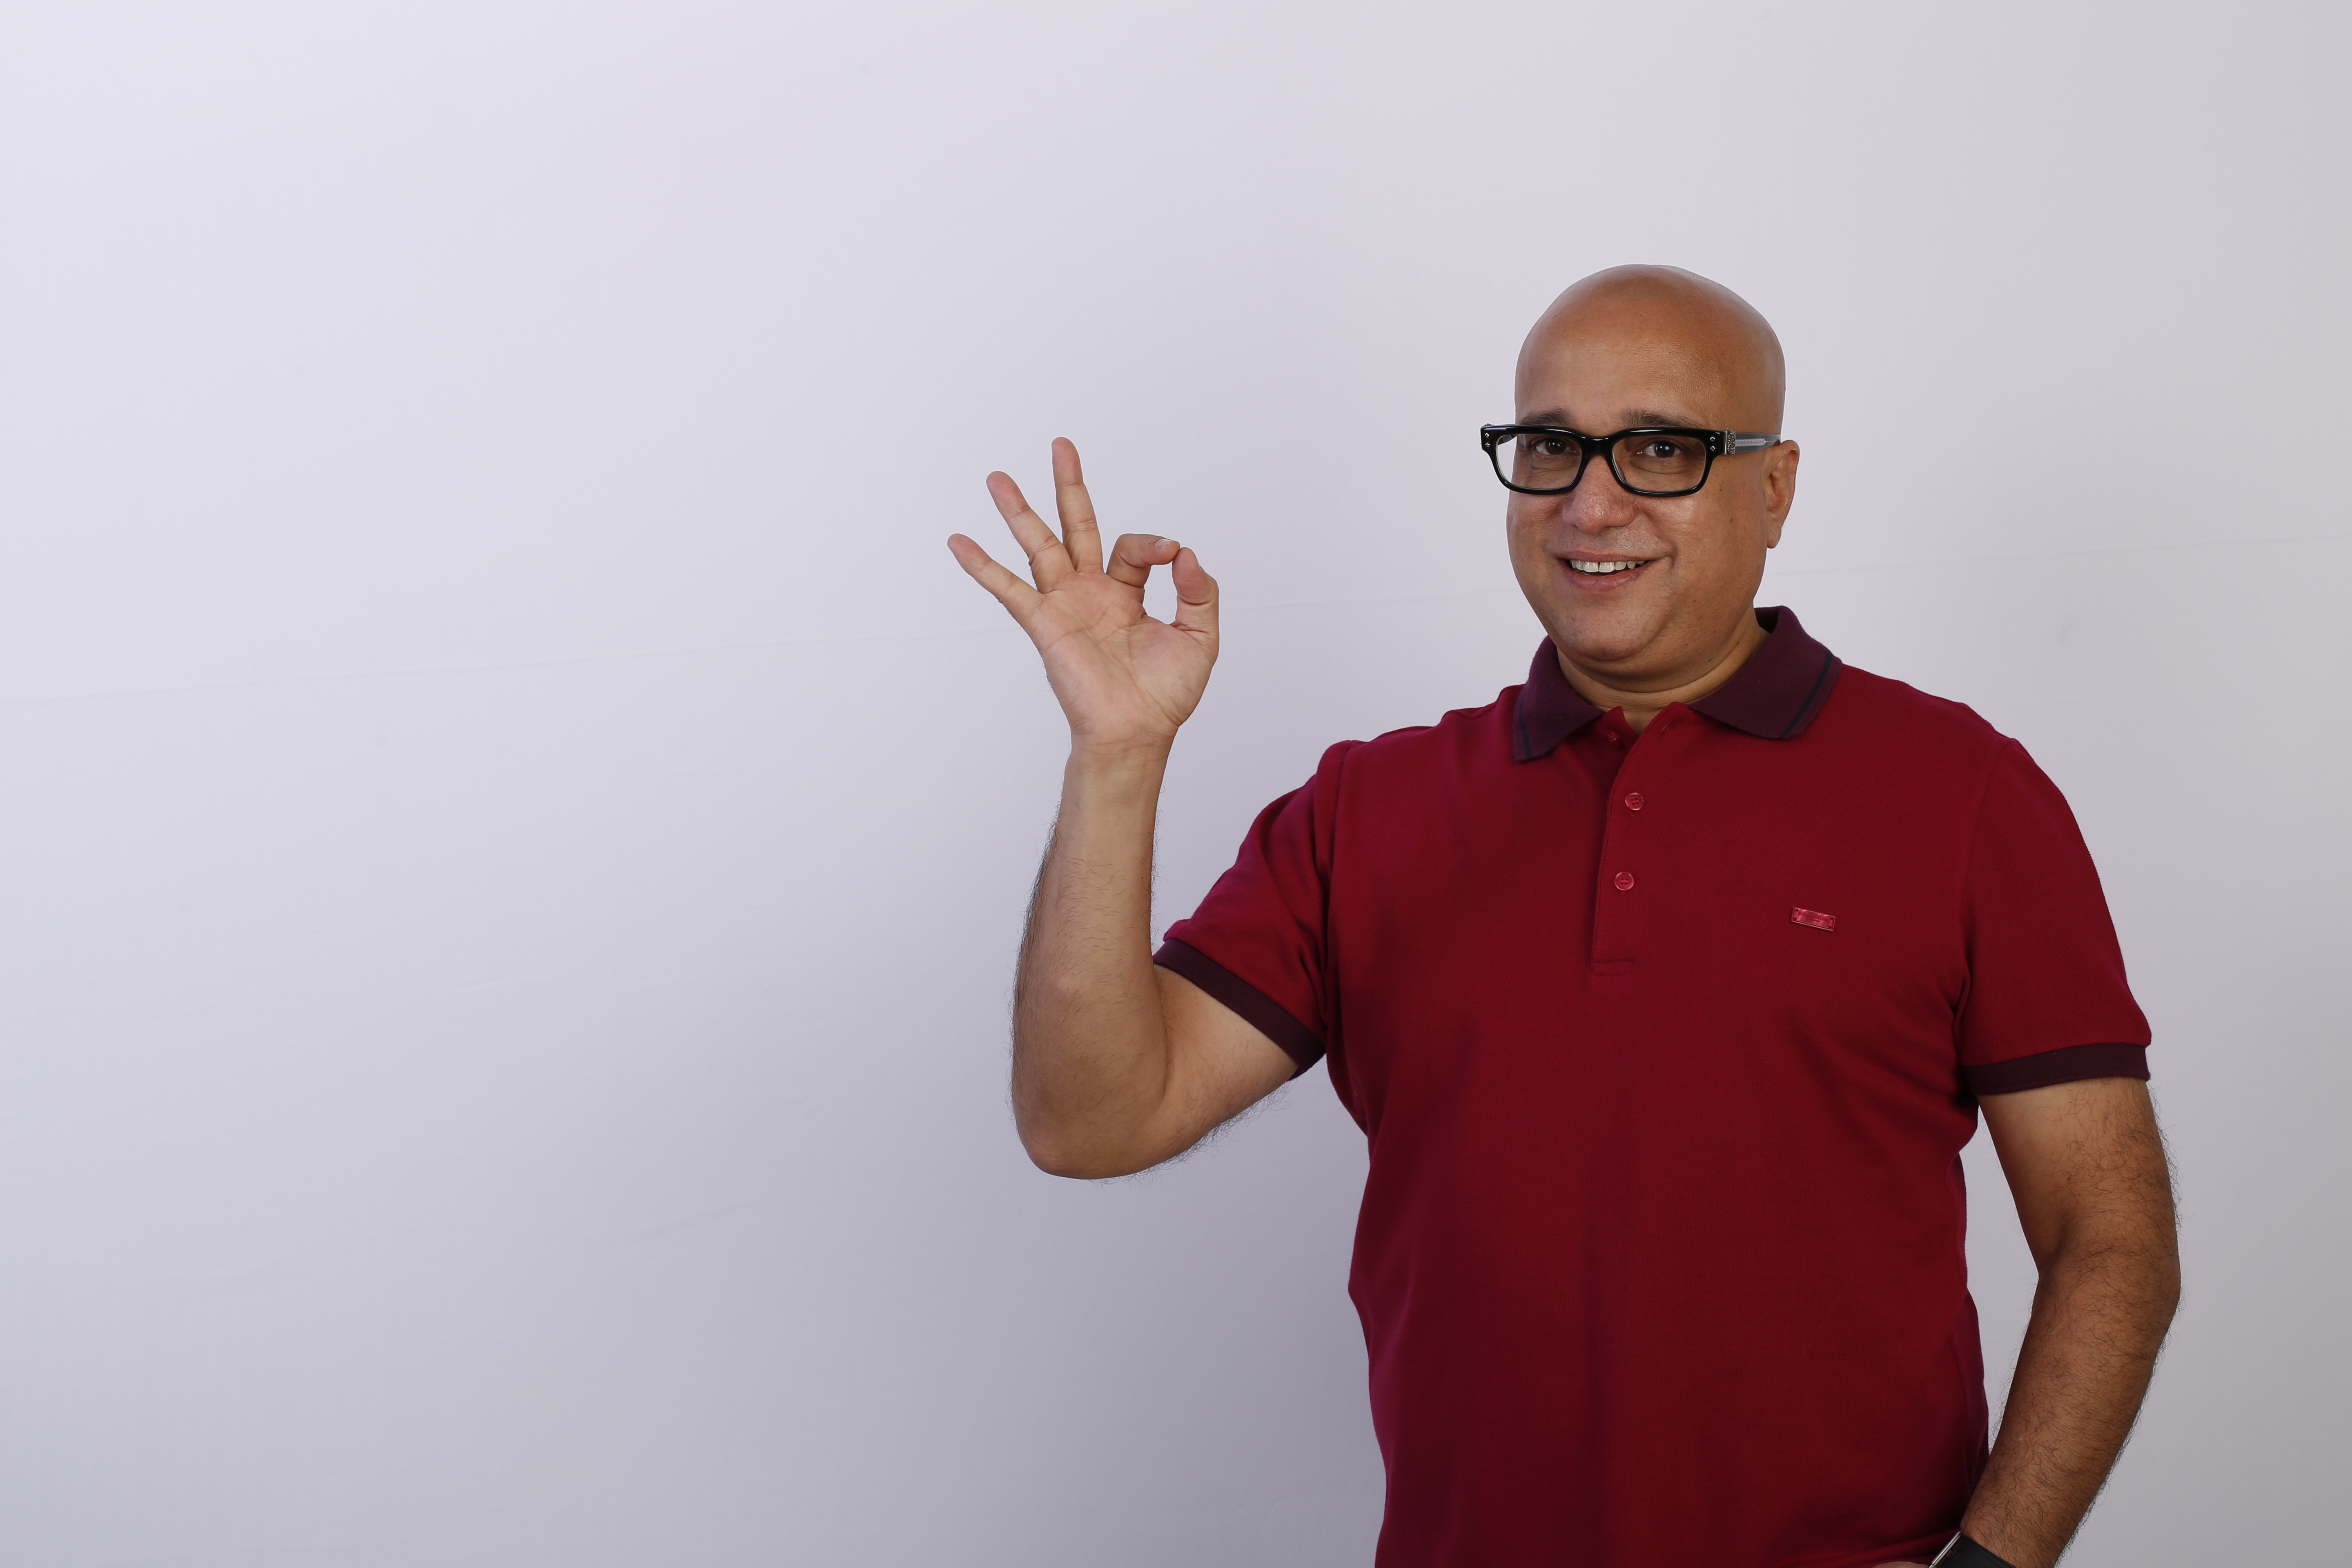
hand, person, finger, red, arm, jewellery, india, chennai, sense, kiran, kumar, kirankumar, lalithaa jewellery, lalithaa